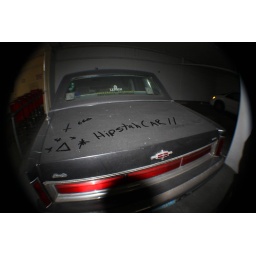
This REALLY dirty car in Paula's complex haha